Londonderry High School

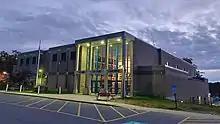
The school's gymnasium, built in 2003

Londonderry High School has 36 different athletic teams, ranging from the varsity level to freshman teams, and covering three sports seasons: fall, winter and spring.